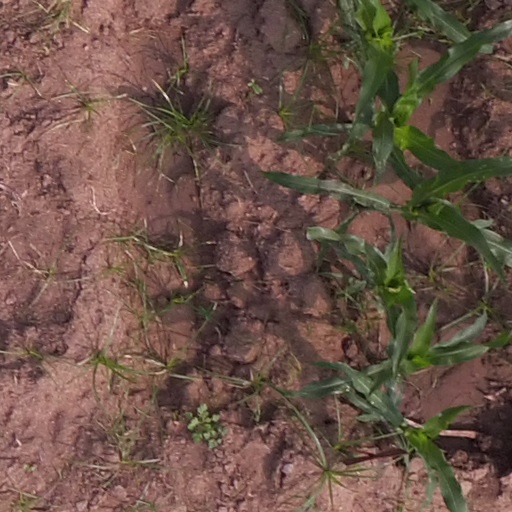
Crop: maize; corn